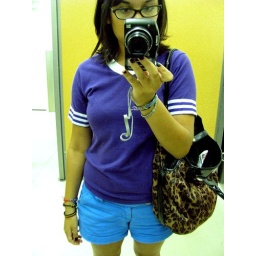
here i am waiting in the old navy dressing room for rachael. oh my bag is really cute btw.